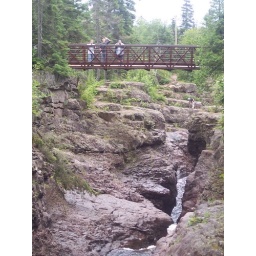
the bridge over troubled water